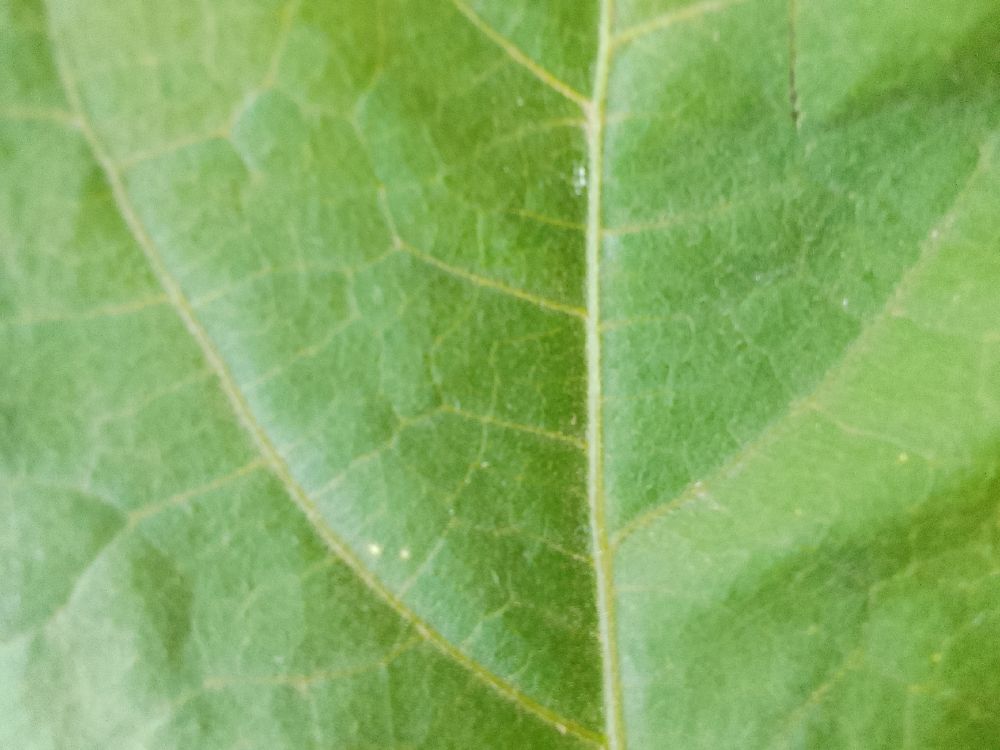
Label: healthy